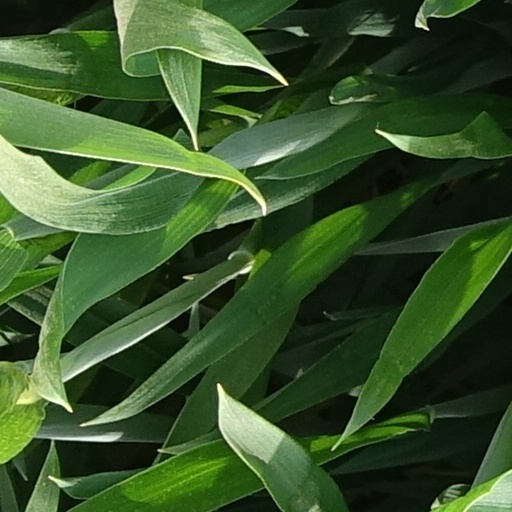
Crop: wheat